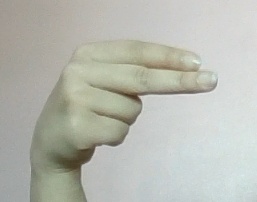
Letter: ain